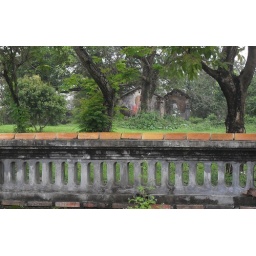
This is back at the citadel. I liked this little house in the distance and the green around it.